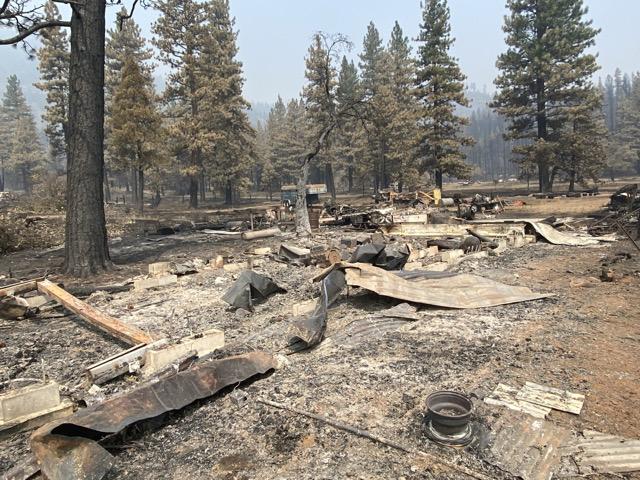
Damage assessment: destroyed